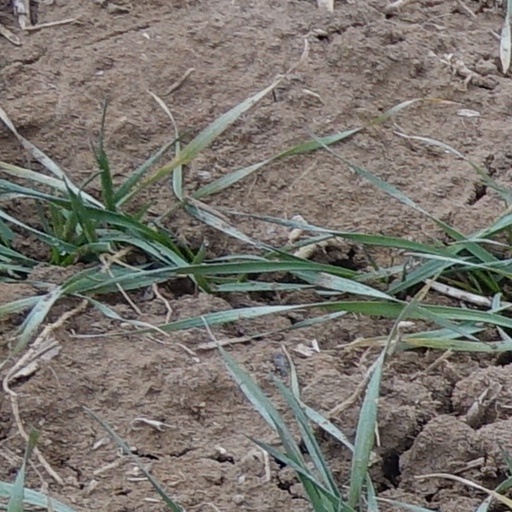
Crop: wheat